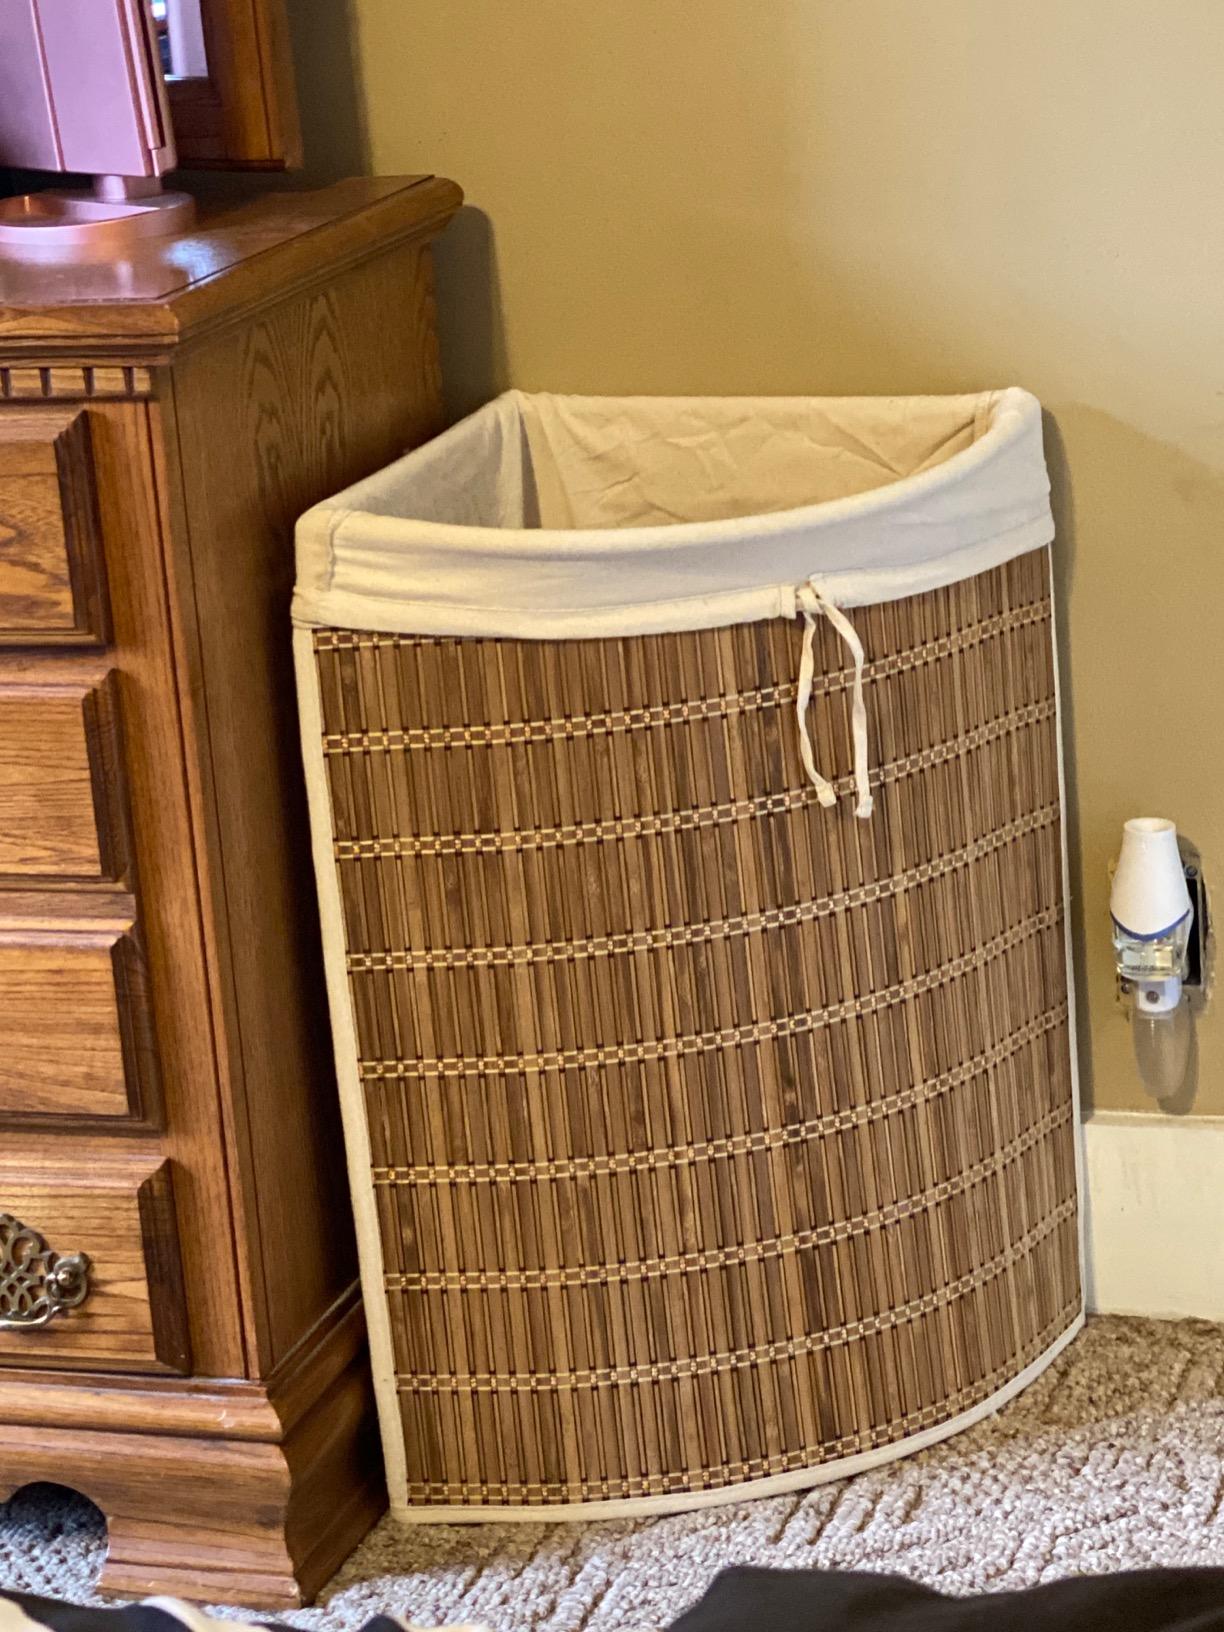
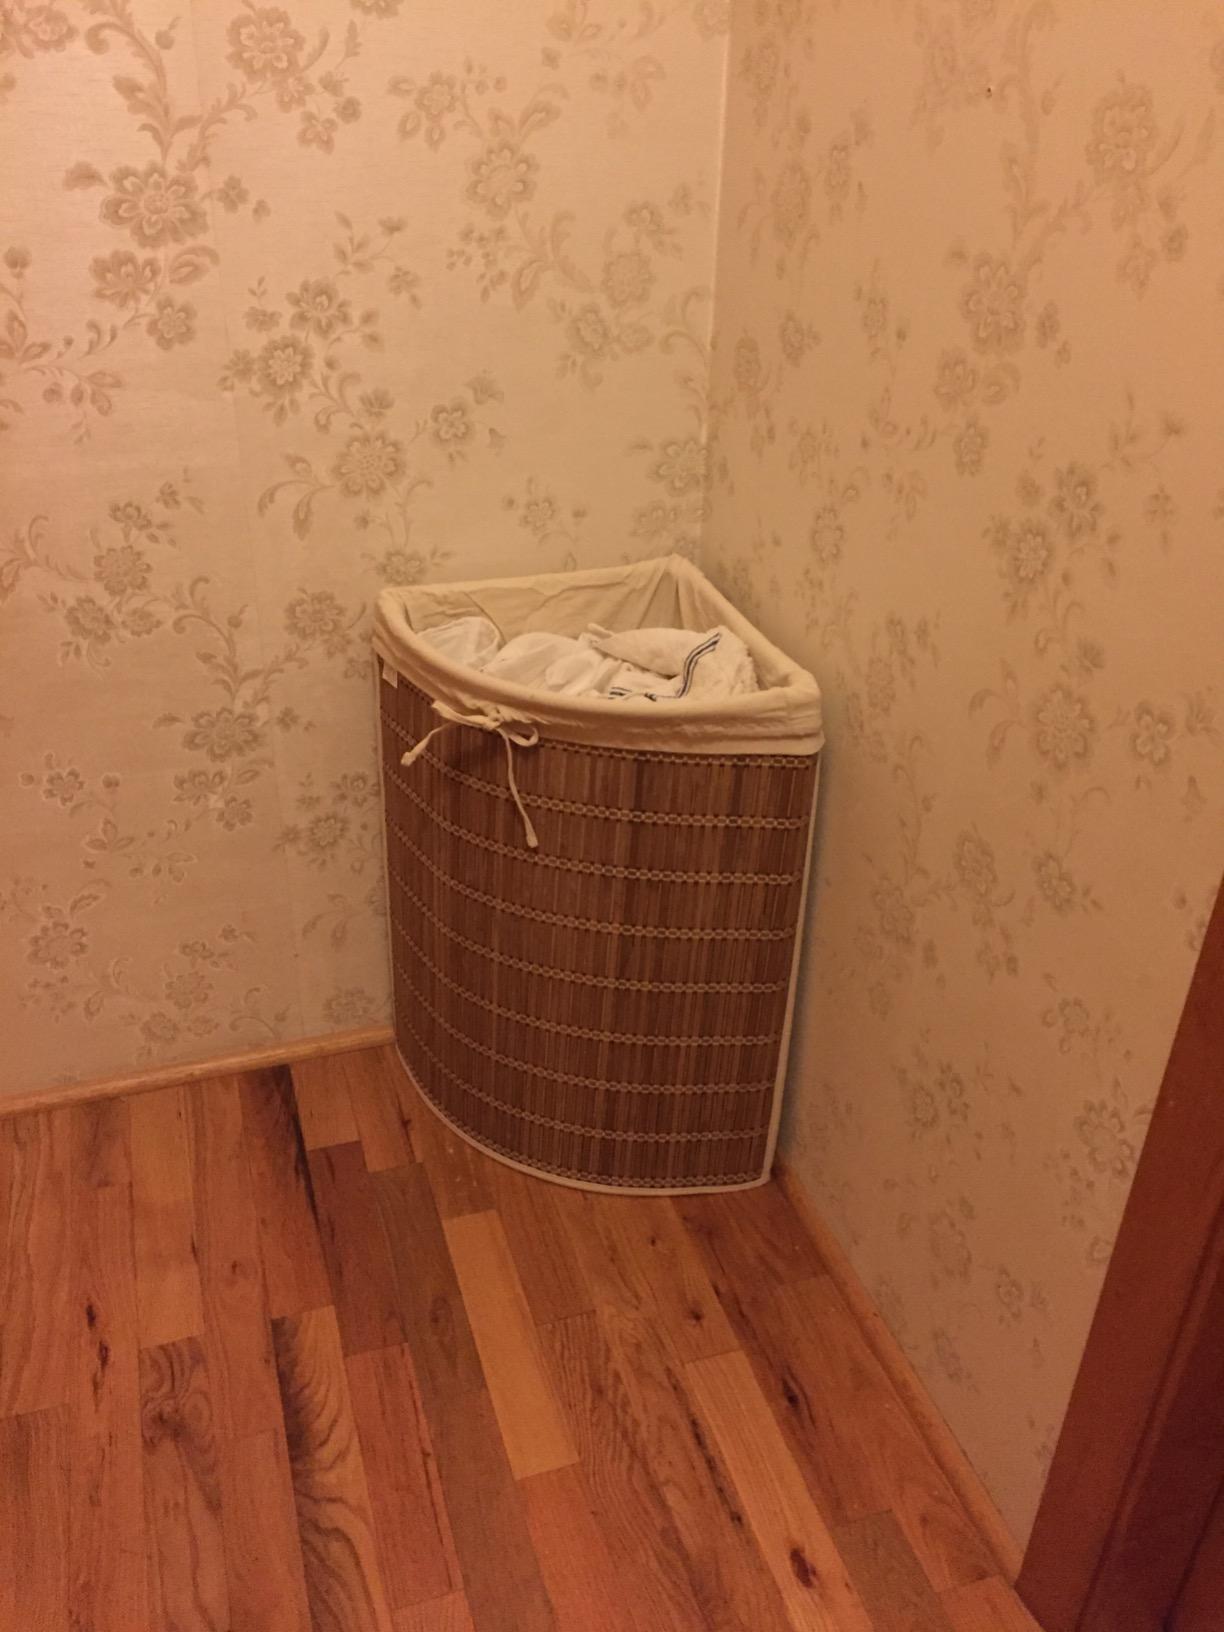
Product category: items_hamper
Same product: yes